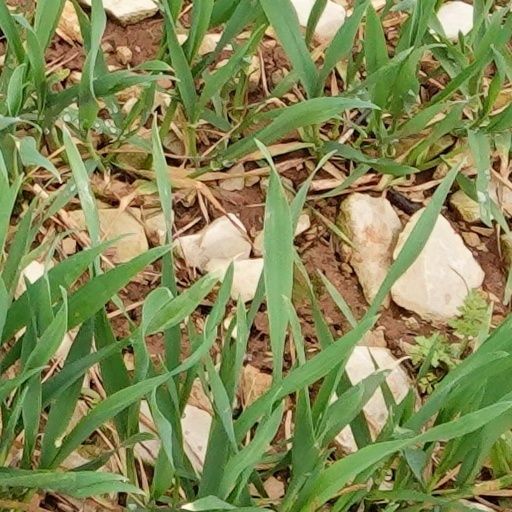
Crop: wheat